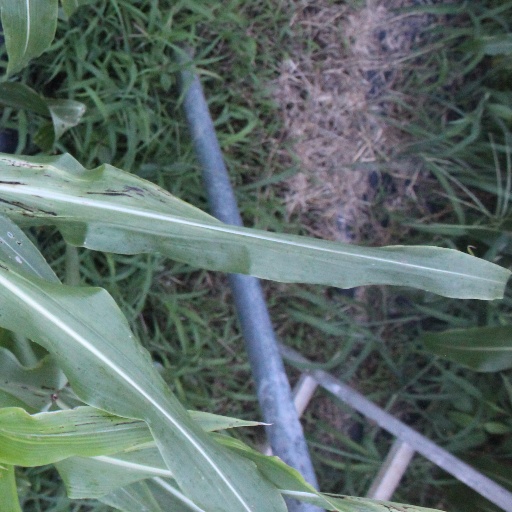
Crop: sorghum